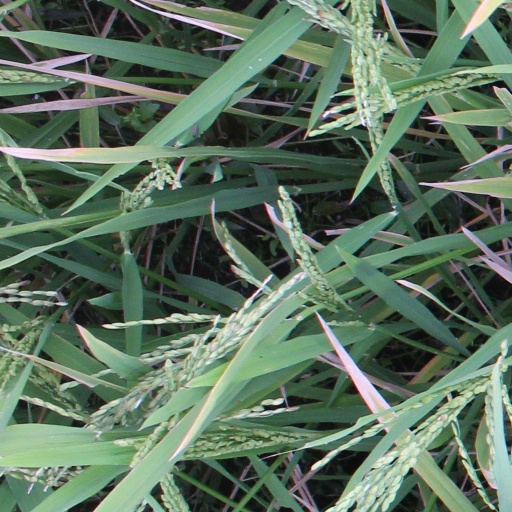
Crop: rice